Roseanna (1993 film)

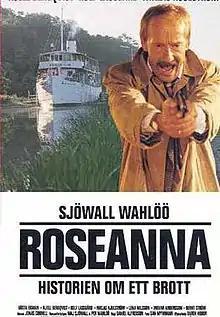

Roseanna is a 1993 Swedish police film about Martin Beck, directed by Daniel Alfredson, based on the novel "Roseanna" (1965).